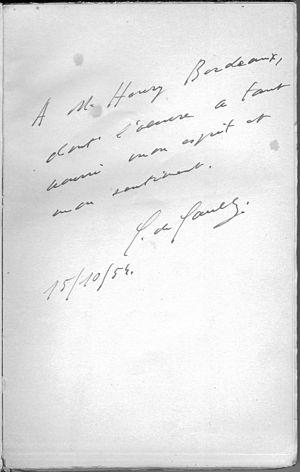
Henry Bordeaux, né le 25 janvier 1870 à Thonon-les-Bains et mort le 29 mars 1963 à Paris, est un avocat, romancier et essayiste français, originaire de Savoie.